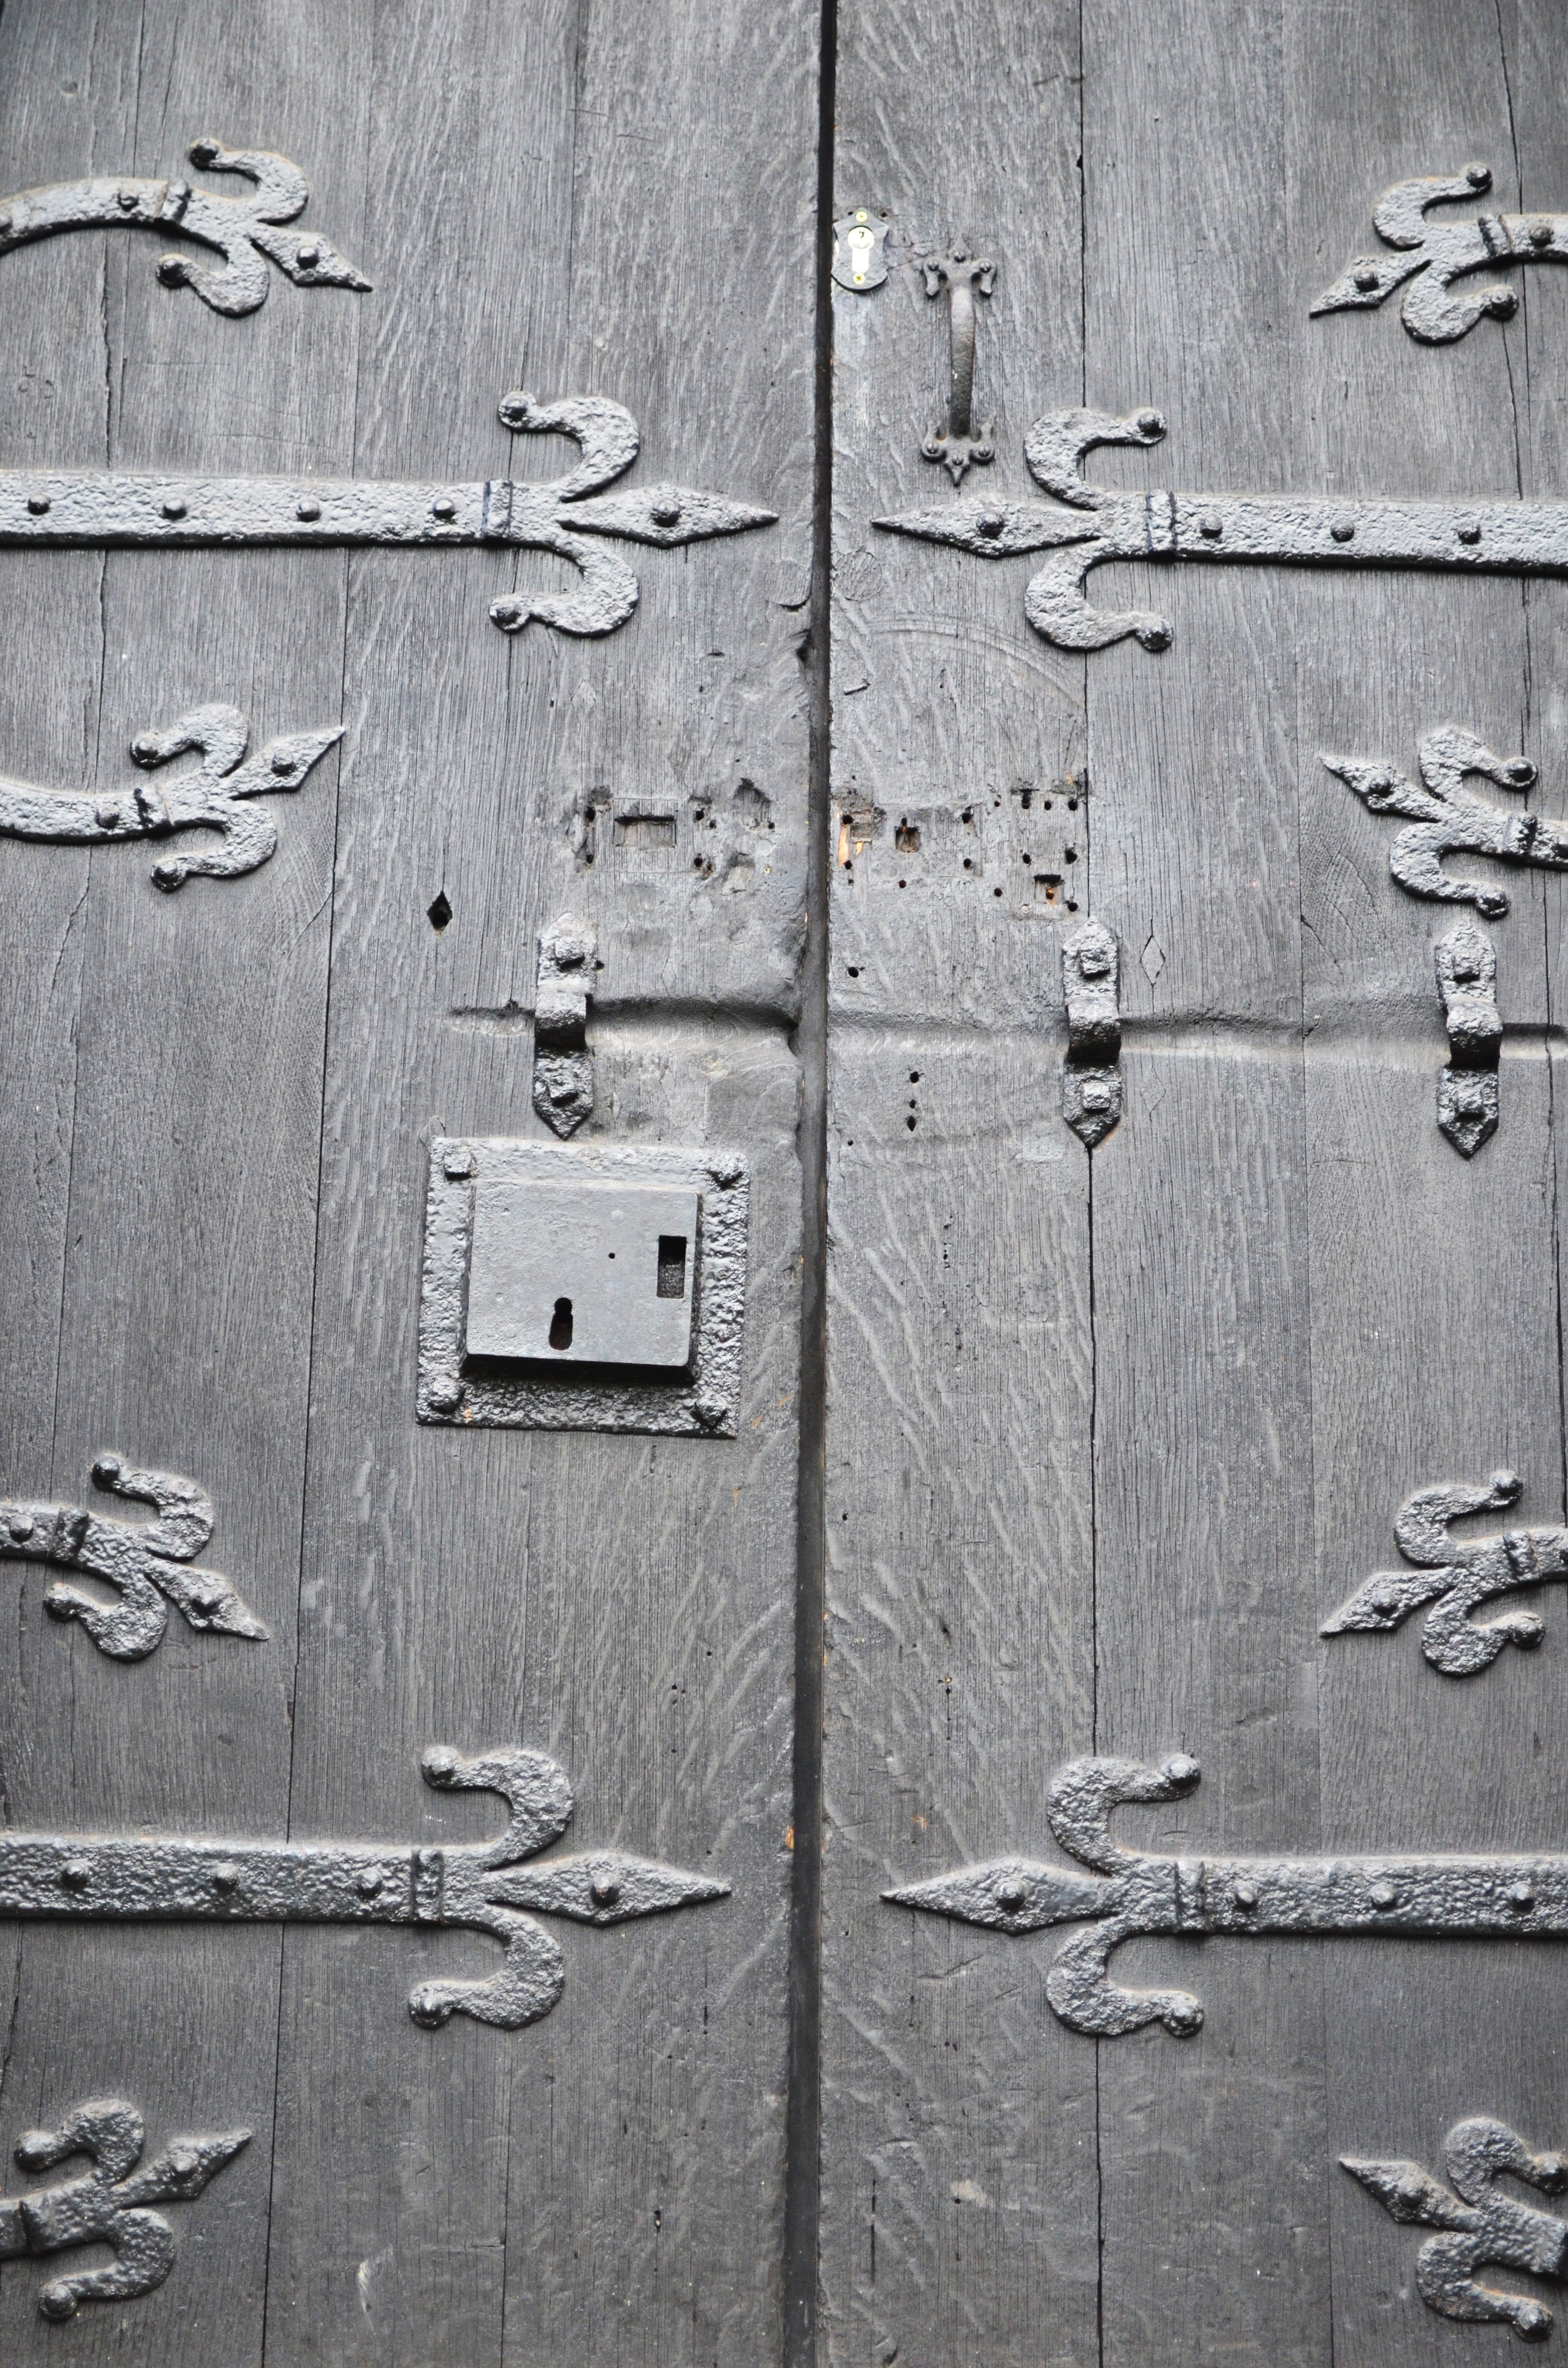
architecture, wood, house, floor, home, wall, construction, exit, residence, property, exterior, residential, furniture, monochrome, door, modern, background, drawing, design, doors, front, closed, estate, enter, fittings, flooring